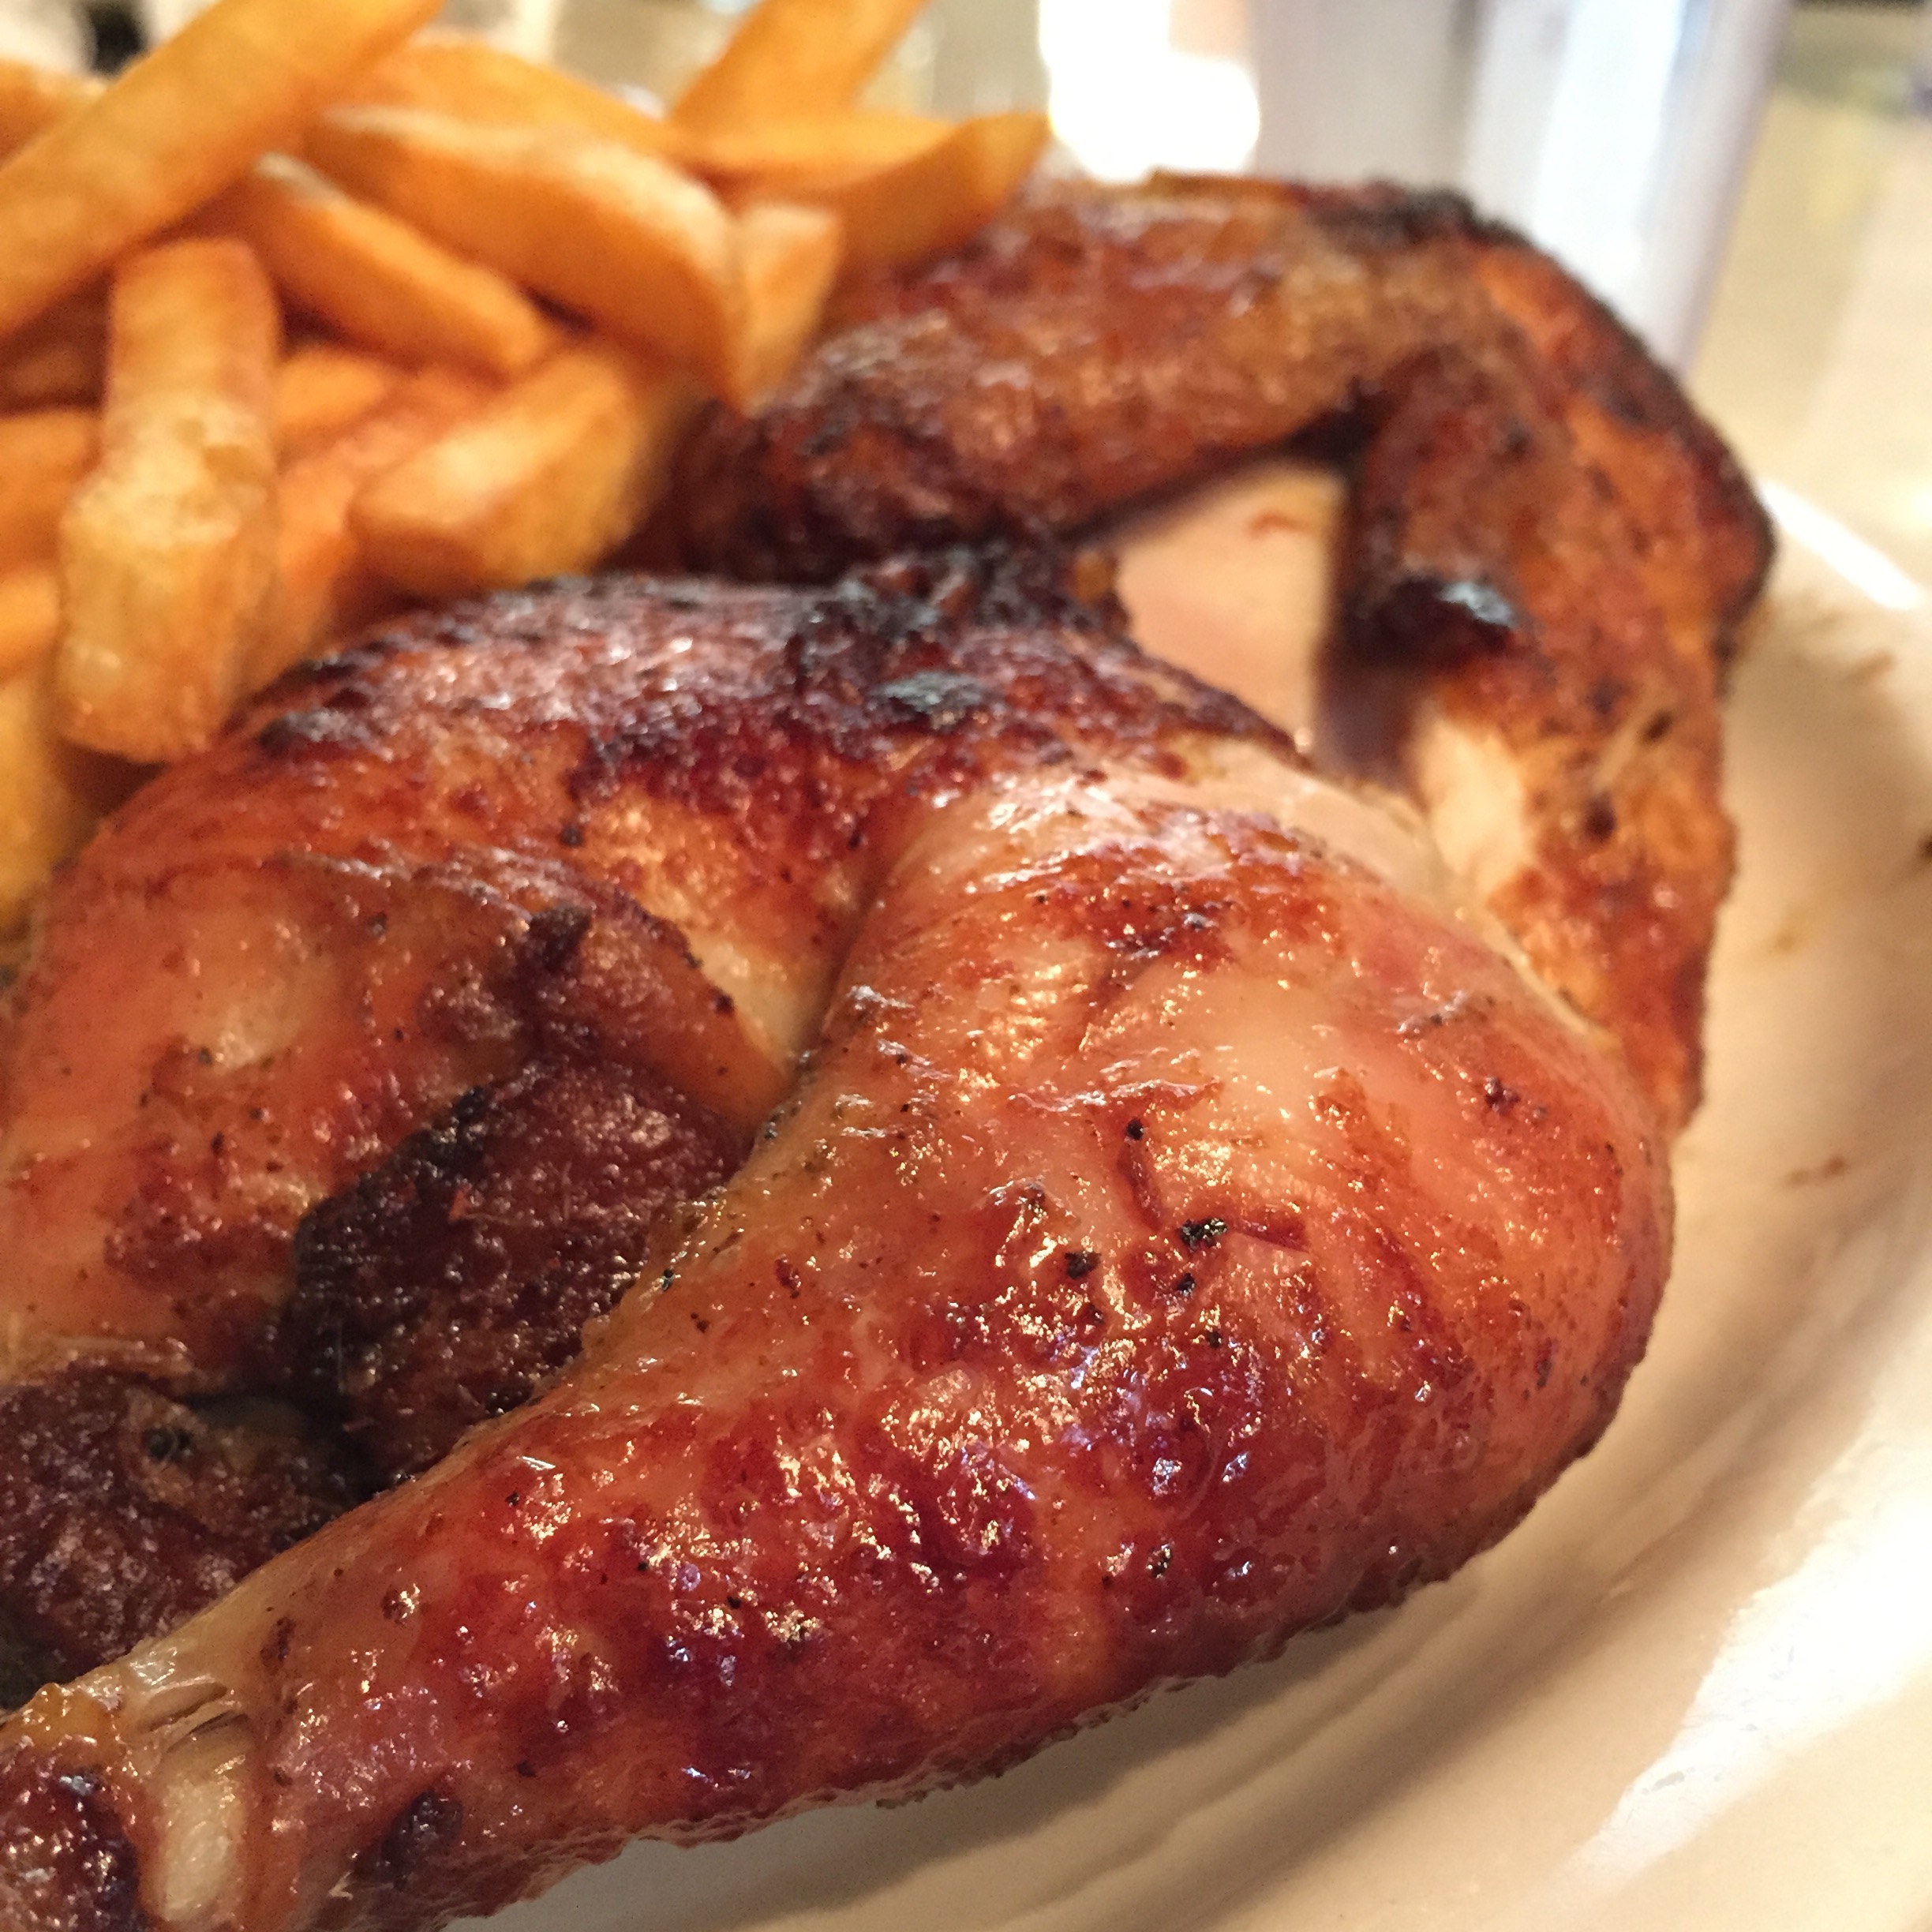
dish, food, meat, cuisine, roasting, chicken meat, glaze, grilling, barbecue chicken, fried food, hendl, animal source foods